Glorious First of June order of battle

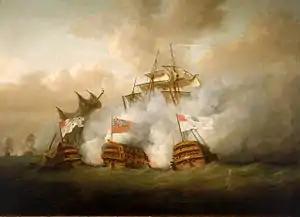
"The 'Brunswick' and the 'Vengeur du Peuple' at the Battle of the First of June, 1794", painted by Nicholas Pocock.

The Glorious First of June (known in France as Bataille du 13 prairial an 2 and sometimes called the Third Battle of Ushant) of 1794 was the first and largest naval action between the French and British fleets during the French Revolutionary Wars. The action was fought over west of Ushant, the most western point on Brittany in France, deep in the Atlantic Ocean. The British fleet under Lord Howe was attempting to defeat a French fleet under Villaret de Joyeuse which was in turn attempting to lure Howe away from a grain convoy destined for France from the United States. The future of the French Revolution depended on this 117-strong convoy, which would save France from famine if it arrived safely. Ultimately, both admirals were successful in their ambitions; Howe defeated Villaret in open battle and sunk or captured seven of his ships. Villaret managed to occupy Howe for long enough and inflict sufficient damage that the convoy escaped unscathed.